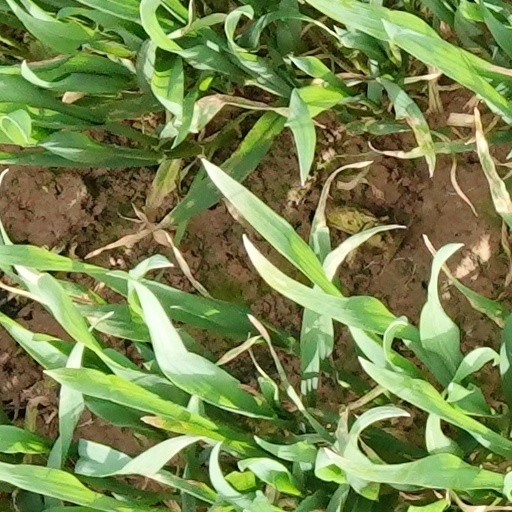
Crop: wheat